Makoto Itoh

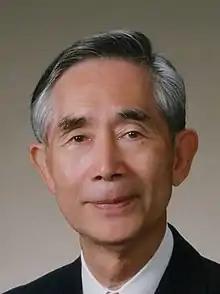

was a Japanese economist who was considered internationally to be one of the most important scholars of Karl Marx's theory of value. He taught at Kokugakuin University, Tokyo, and was a professor emeritus of the University of Tokyo.